Rome News-Tribune

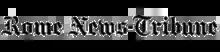

Rome News-Tribune is the local daily newspaper of Rome, Georgia, in the United States. Begun originally as a weekly newspaper, the paper has survived several merges with other newspapers and now distributes news on a daily basis through print and digital mediums.